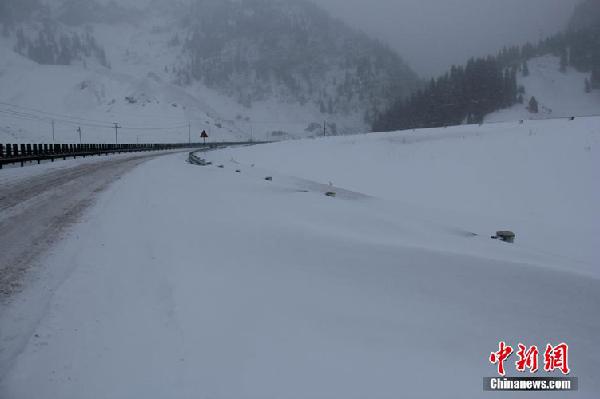
Weather: snow or frosty